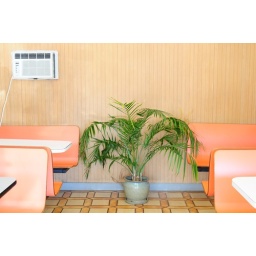
just a plant in some random pizza place in downtown LA